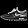
Label: Sneaker